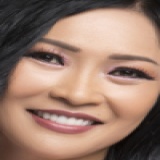
ca sĩ Phương Thanh